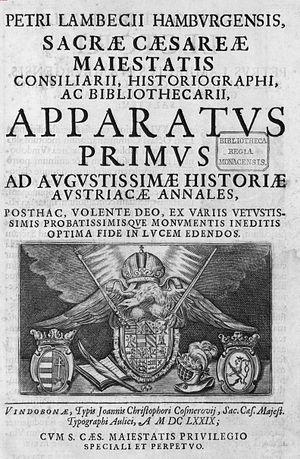
Peter Lambeck, Petrus Lambecius ou Petrus Lambeccius est un bibliothécaire et historien germanique.